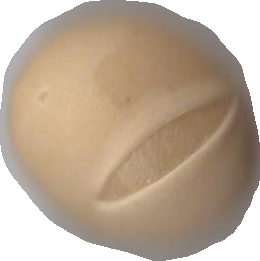
Variety: Grobogan